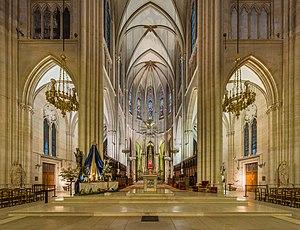
La basilique Sainte-Clotilde est une basilique de l'Église catholique romaine située parvis Maurice-Druon dans le 7ᵉ arrondissement de Paris, l'une des cinq basiliques mineures de Paris, élevée à ce rang par le pape Léon XIII en 1897.